Luigi Burlando

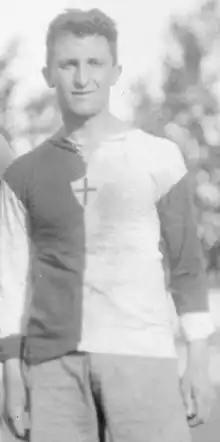
Luigi Virgilio Romolo Burlando

Luigi Burlando (23 January 1899 – 12 December 1967) was an Italian football midfielder and manager. He also played water polo.